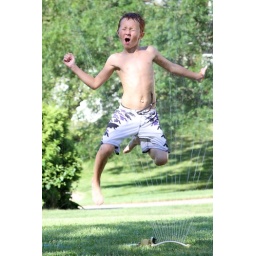
I got home from work and the boys were playing in the sprinkler.